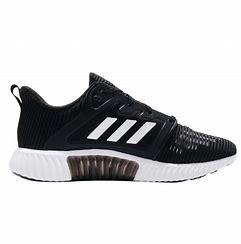
Brand: adidas
Model: Climacool Vent